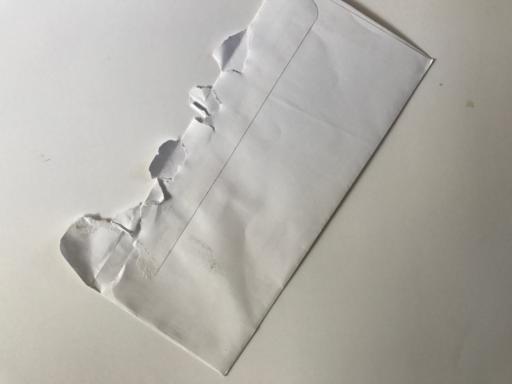
Waste category: paper